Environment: real
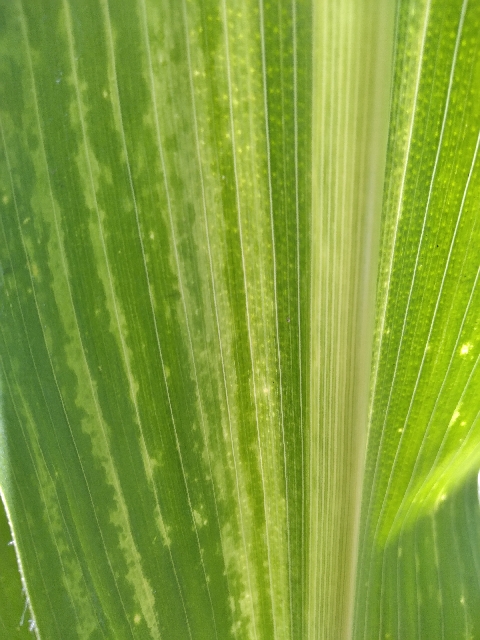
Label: lethal_necrosis